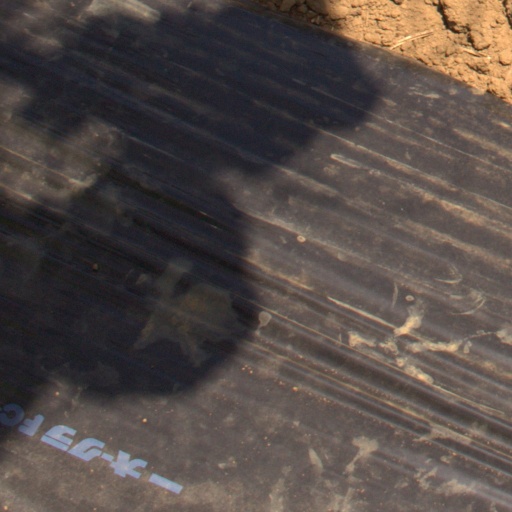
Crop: Jerusalem artichoke